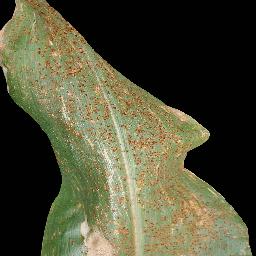
Label: Corn_(Maize)___Common_Rust